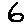
Label: 6